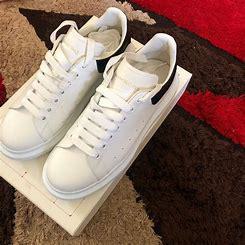
Brand: Alexander
Model: McQueen Alexander Mcqueen Oversized